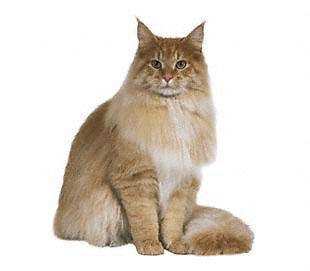
Maine Coon